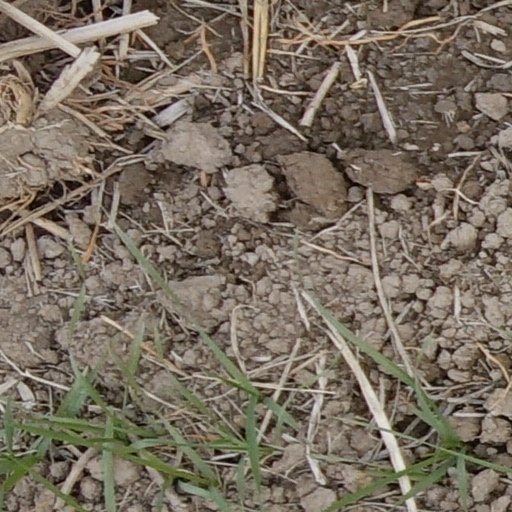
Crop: wheat